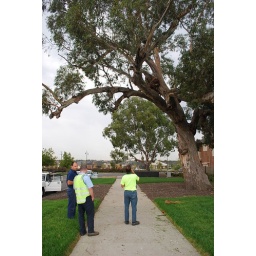
Great red gum with over thirty birds living